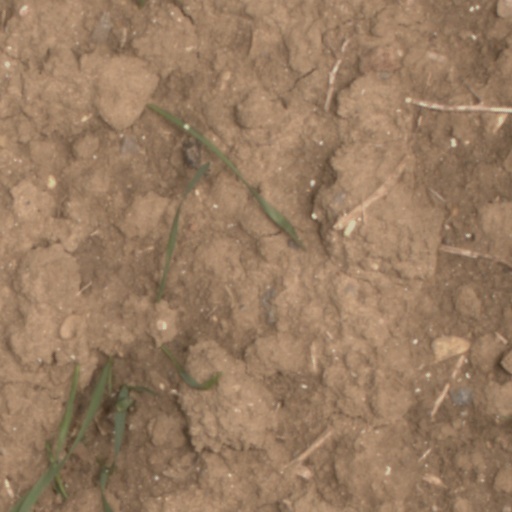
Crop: wheat